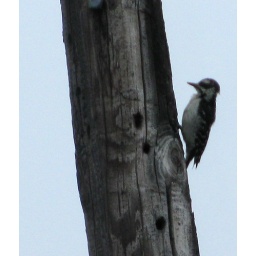
This was way up on the telephone pole in my yard so not a very clear photo.